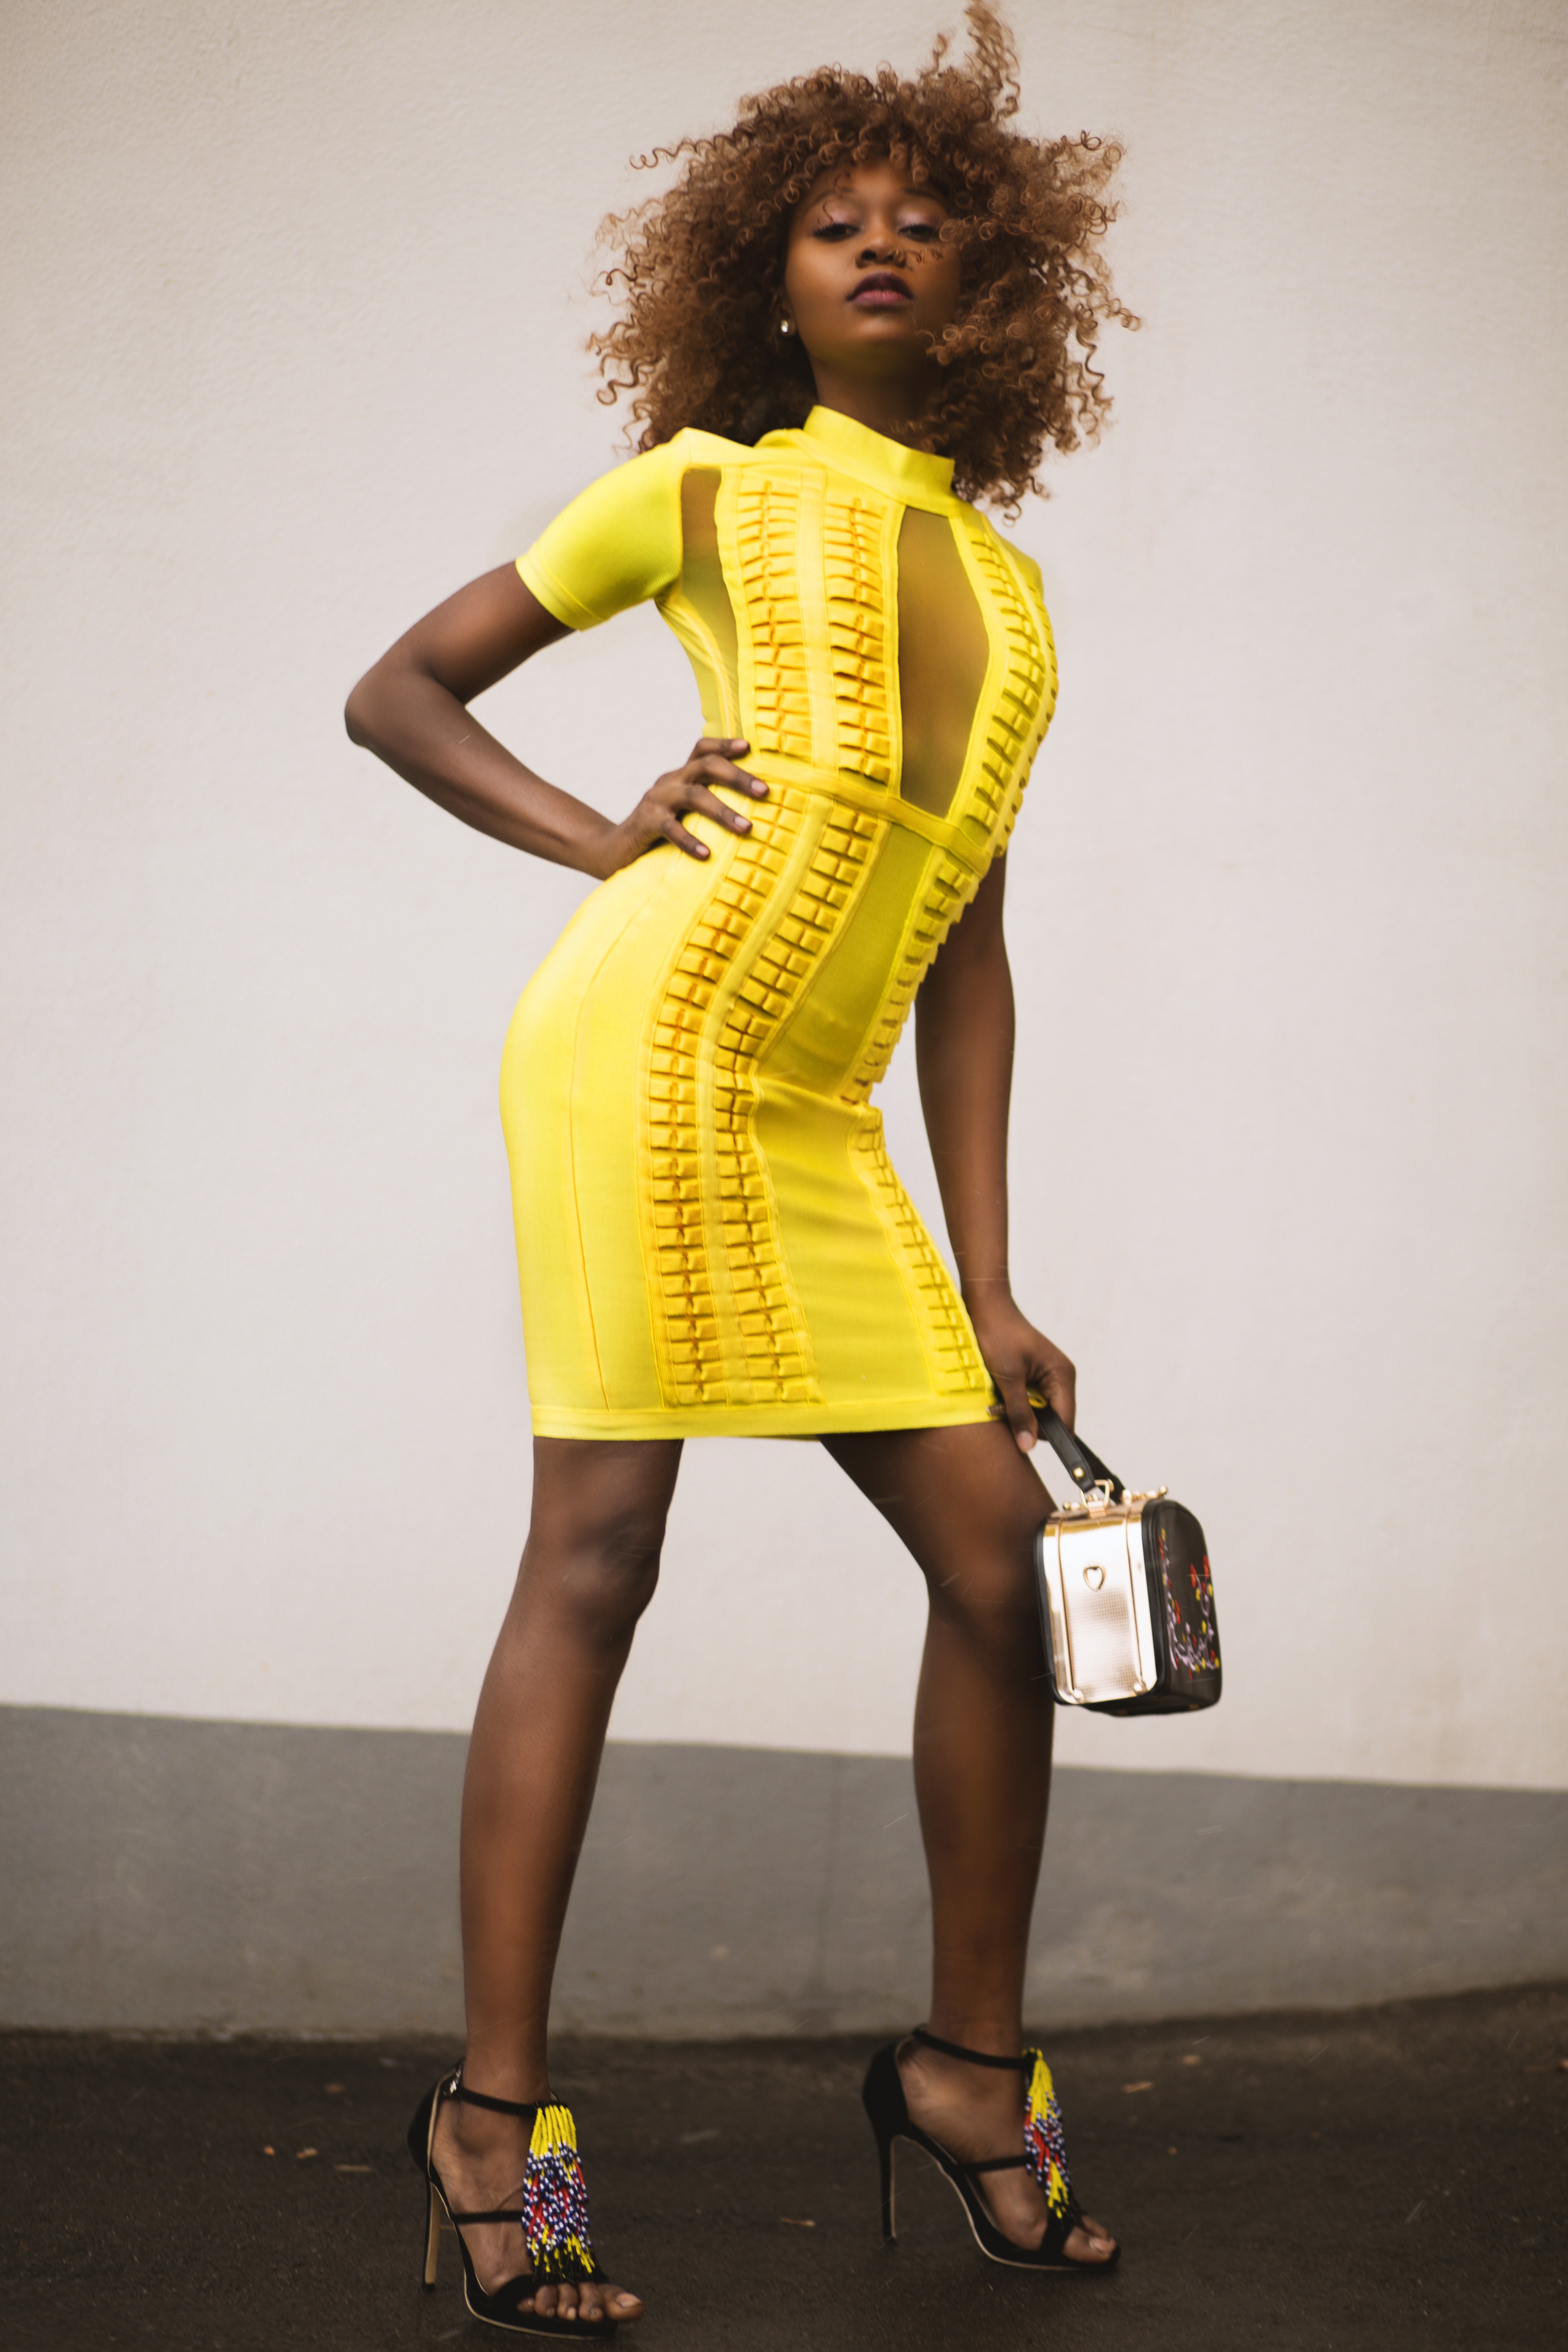
fashion model, clothing, yellow, shoulder, dress, fashion, cocktail dress, fashion design, day dress, footwear, leg, joint, photo shoot, high heels, model, waist, shoe, thigh, neck, photography, street fashion, style, long hair, knee, human leg, One piece garment, sandal, fashion show